Portland Youth Philharmonic

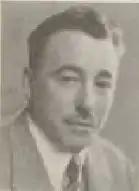
Jacques Gershkovitch

Born in 1884 to a Jewish family in Irkutsk, Russia, Gershkovitch grew up listening to chamber music and was sent to Saint Petersburg in his late teens to study at the Imperial Conservatory. Gershkovitch arrived with "17 rubles in his pocket and his flute under his arm"; he auditioned and was awarded a scholarship. At the Conservatory, he learned from respected Russian composers such as Alexander Glazunov, Nikolai Rimsky-Korsakov and Nikolai Tcherepnin, and completed coursework in opera and ballet production. In 1913, he graduated with honors in flute and conducting, and was awarded the Schubert Scholarship for a year of study under German conductor Arthur Nikisch in Berlin. However, World War I forced Gershkovitch to return to Irkutsk and enlist in the military. Gershkovitch began his conducting career as head of the Imperial Russian Army's military symphony orchestra, a position he held through the 1917 revolution. In 1918, Gershkovitch married in Irkutsk and established a successful fine arts conservatory and symphony orchestra, which continued under the Bolshevik regime. Gershkovitch and his wife left Russia in 1921 for China, where they befriended composer Aaron Avshalomov. Ballerina Anna Pavlova offered Gershkovitch an assistant conductor position with her orchestra, which was touring throughout the Orient. Gershkovitch settled in Tokyo to lead the newly organized Tokyo Symphony Orchestra until the Great Kantō earthquake of 1923 "disorganized all the business and musical interests of the city". The couple fled Japan and arrived in San Francisco in November 1923. They eventually made their way to Portland in 1924; it was here that Gershkovitch was approached by Dodge to lead the Portland Junior Symphony. Gershkovitch taught flute and conducted the Ellison-White Conservatory's student orchestra, at the time directed by Jacob Avshalomov, until his new PJS duties required his full attention.